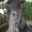
Label: bird